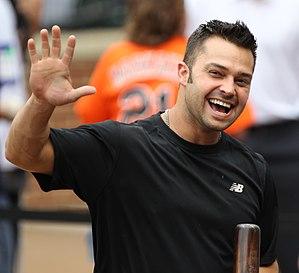
Nicholas Thompson Swisher est un joueur de baseball qui évolue dans les Ligues majeures de 2004 à 2015.
Cet article présente les épisodes de la cinquième saison de la série télévisée How I Met Your Mother. La saison contient 24 épisodes, diffusés pour la première fois aux États-Unis entre septembre 2009 et mai 2010.